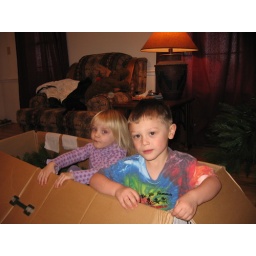
zoe and braxton in the christmas tree box